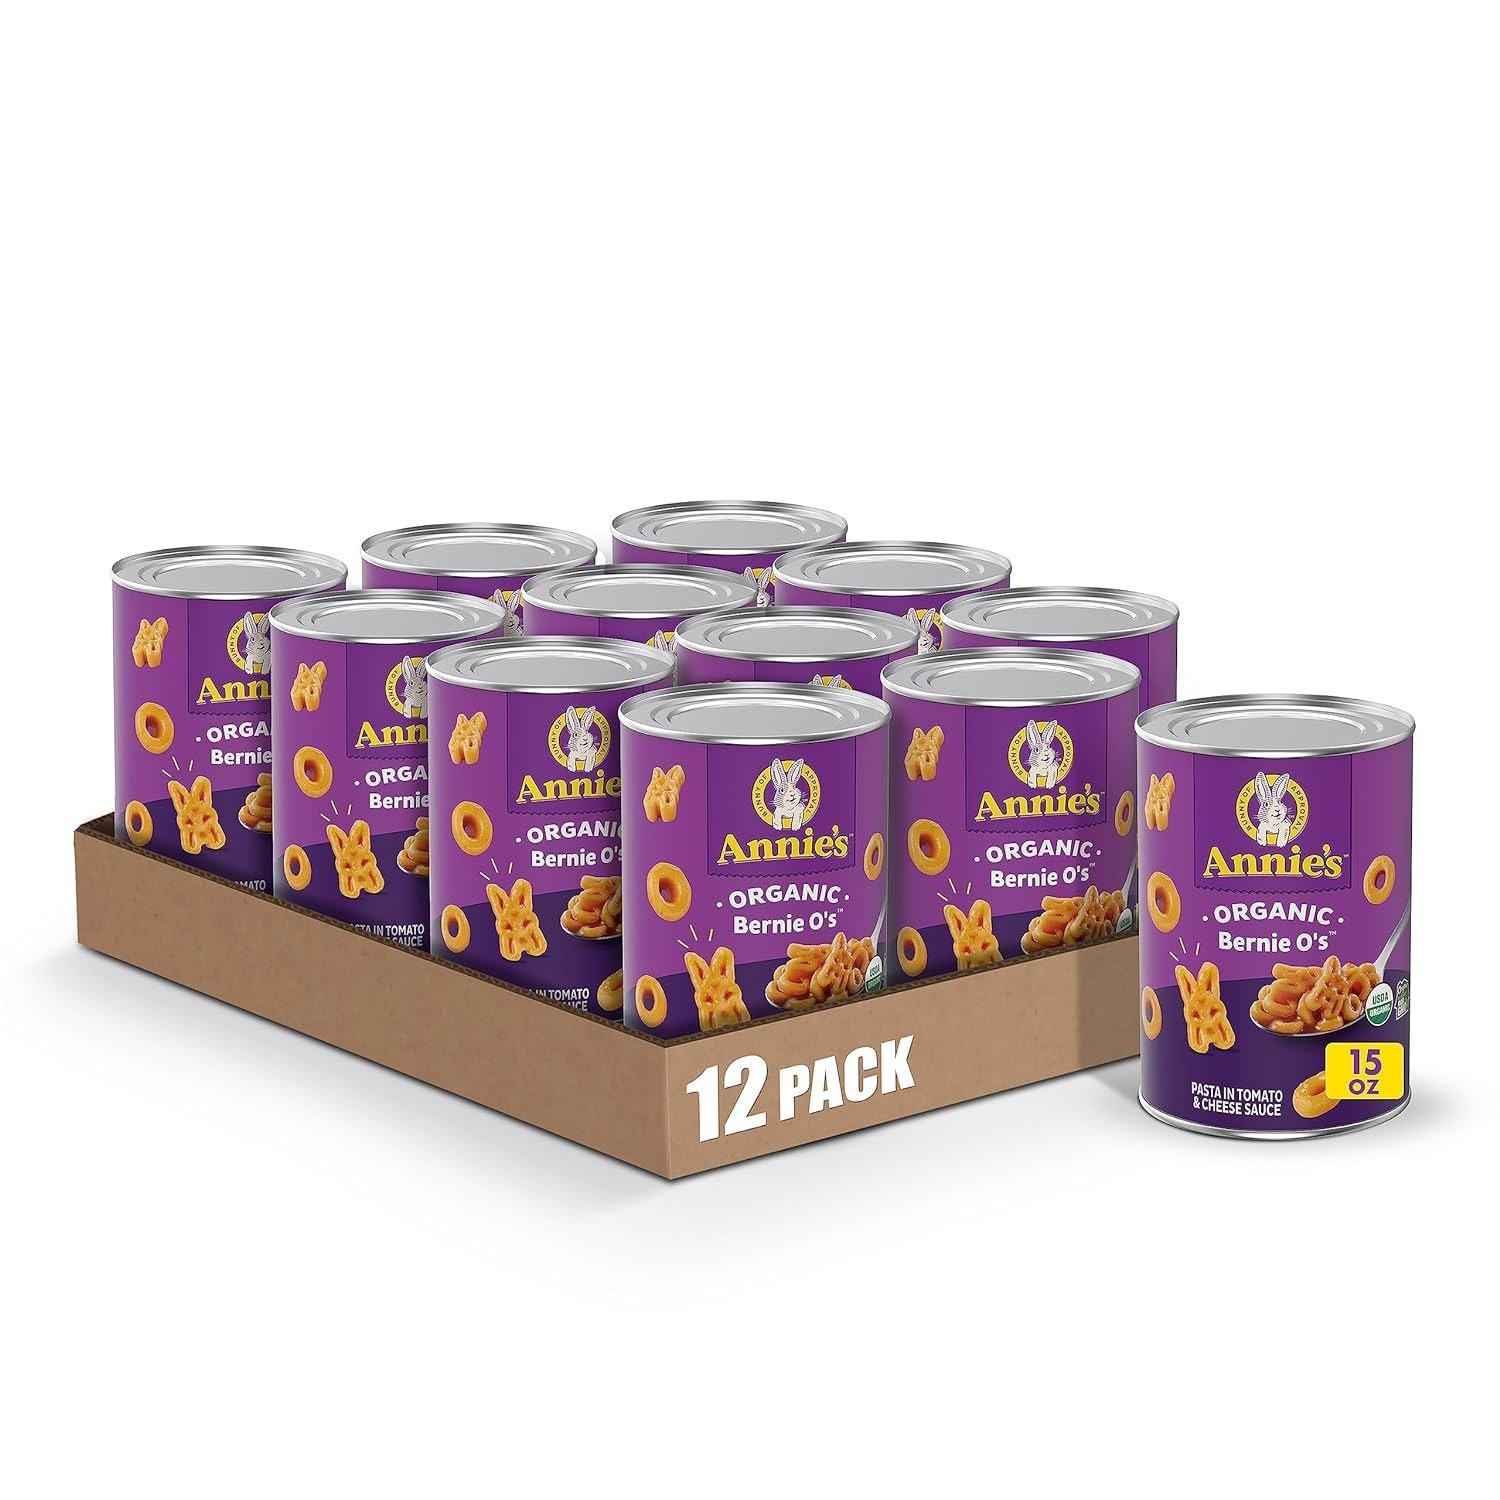
Item Name: Annie's Organic Bernie O's, Canned Pasta in Tomato and Cheese Sauce, 15 oz (Pack of 12)
Bullet Point 1: ENJOYABLE FOR ALL AGES: Fun-shaped pasta with tomato and cheese sauce that's perfect for all ages
Bullet Point 2: MADE WITH GOODNESS: Organic canned pasta with no artificial flavors or synthetic colors
Bullet Point 3: CERTIFIED ORGANIC: Certified USDA Organic pasta made with tomato and cheese sauce; Tasty, wholesome, and non-GMO
Bullet Point 4: QUICK AND EASY: Easy canned pasta that can be ready in minutes by heating in a saucepan on a stove top, or in a microwave safe bowl in the microwave
Bullet Point 5: CONTAINS: Twelve 15 oz cans of Annie's Organic Bernie O's Pasta in Tomato and Cheese Sauce
Value: 180.0
Unit: Ounce

Price: 5.235